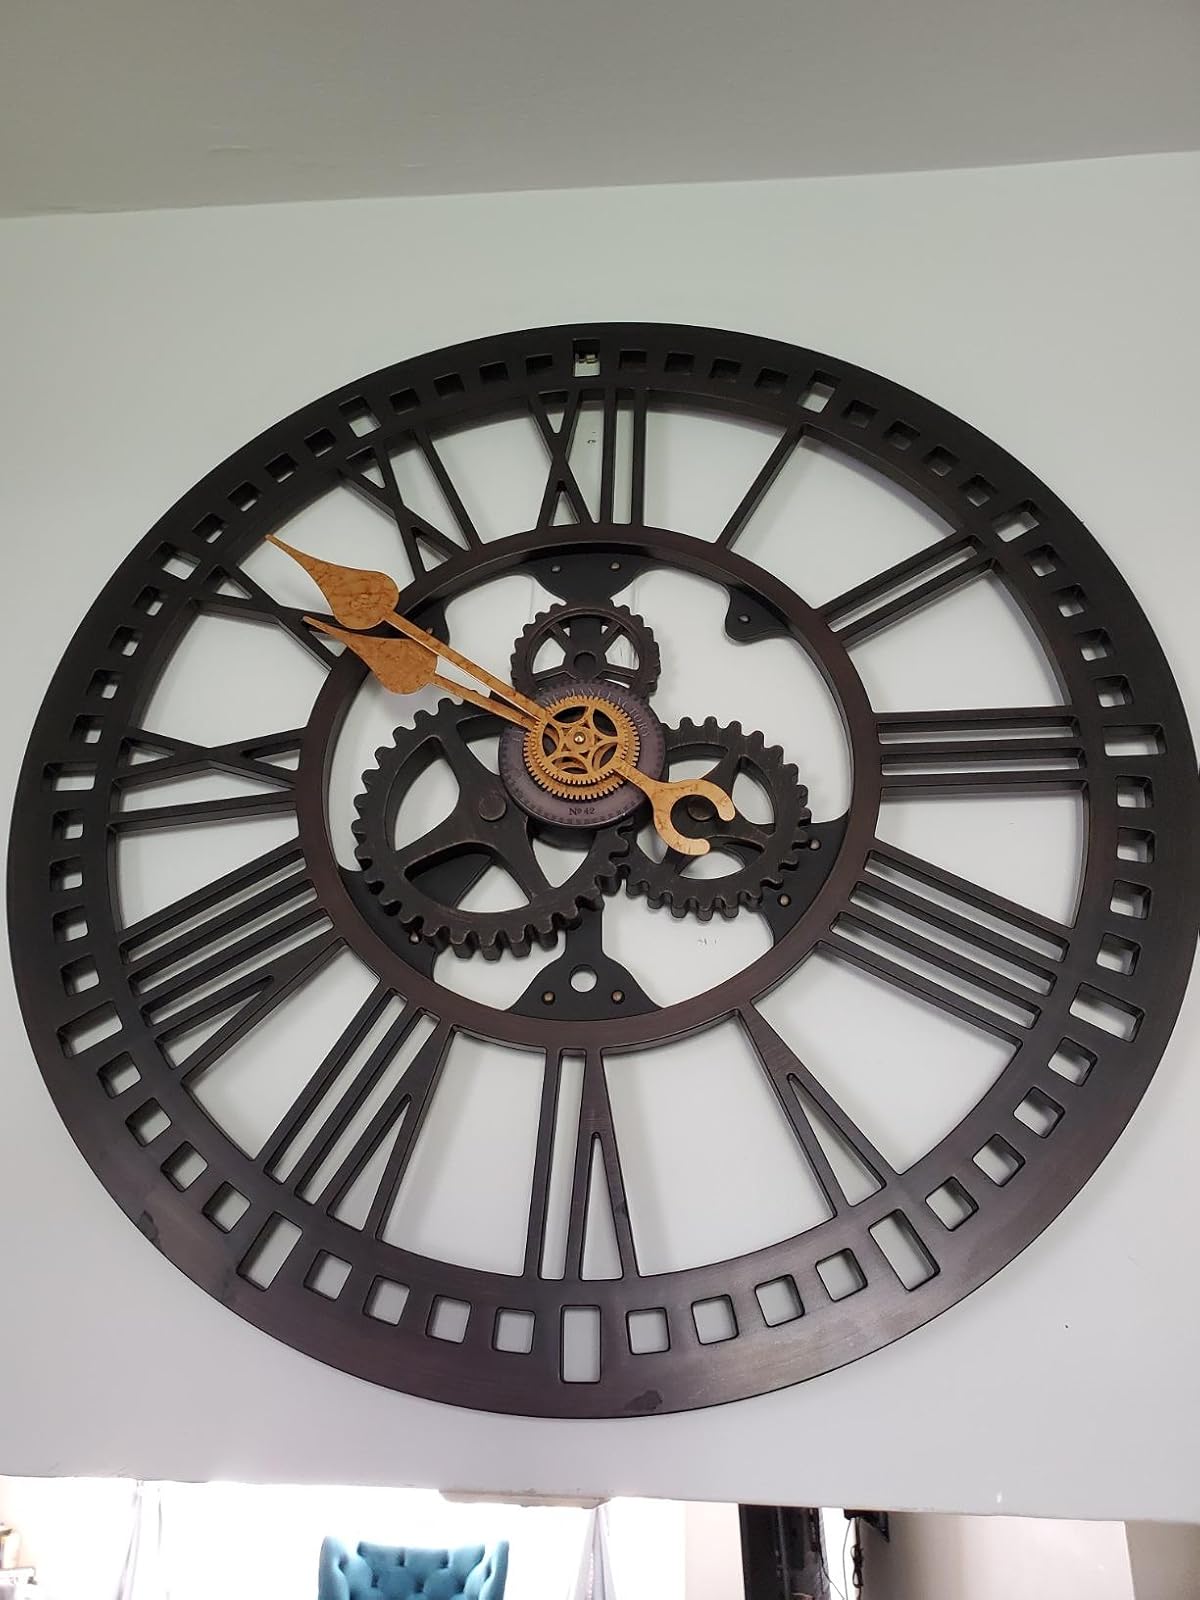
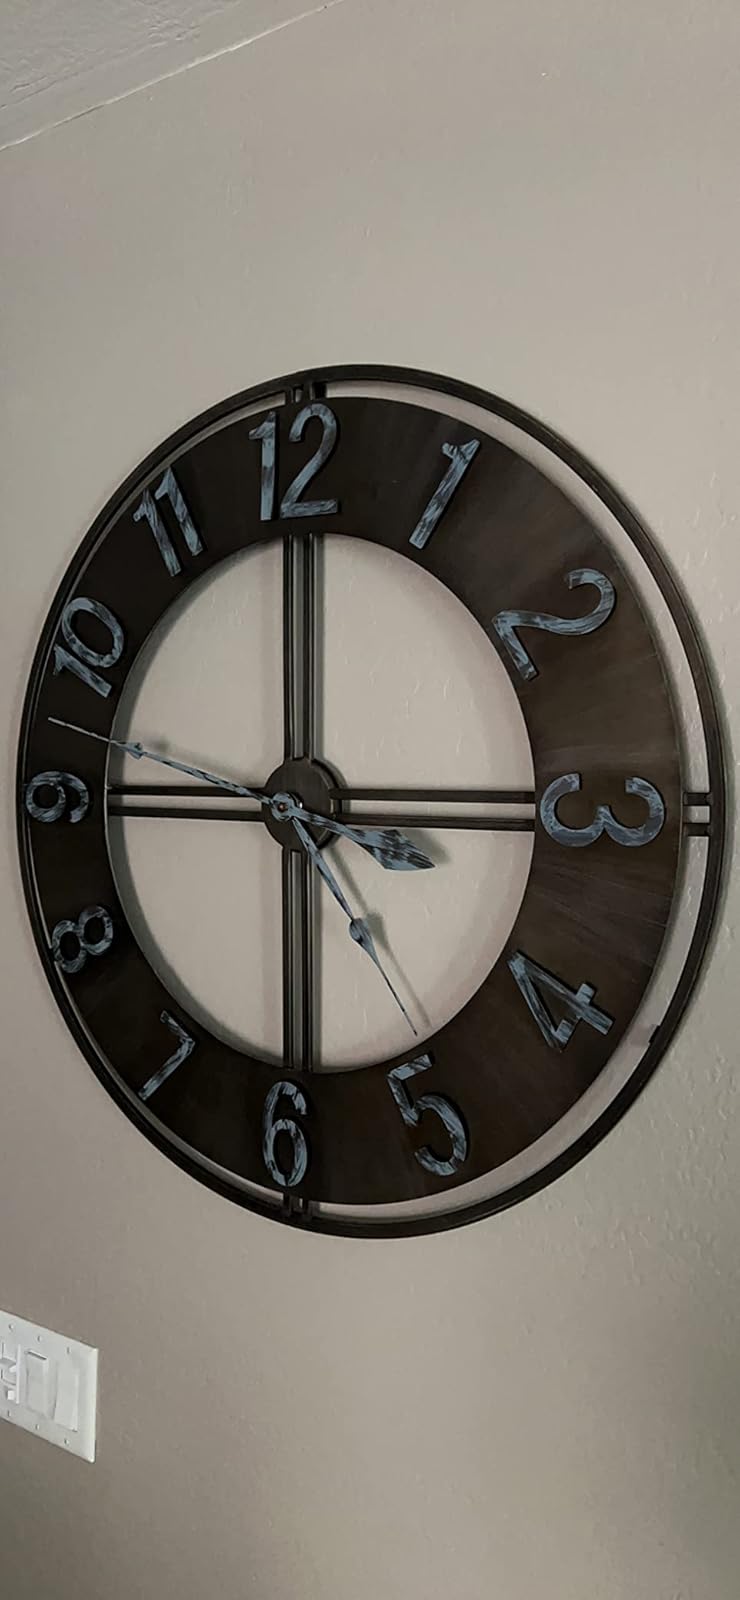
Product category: clock
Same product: no